Campuses of Keio University

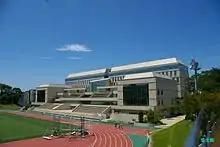
"Kyōsei-kan" (from athletics stadium)

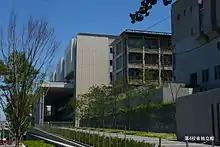
Cherry-blossom trees on Tsunashima Way

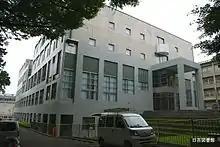
Hiyoshi Library

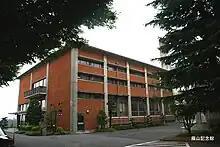
Fujiwara Memorial Hall

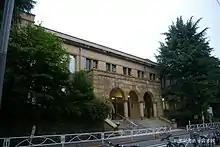
Kitasato Memorial Medical Library

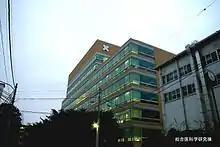
Institute of Integrated Medical Research

In 1917 a opened in Mita, later moving to Shinanomachi and (during World War II) Musashino. Notable buildings include: